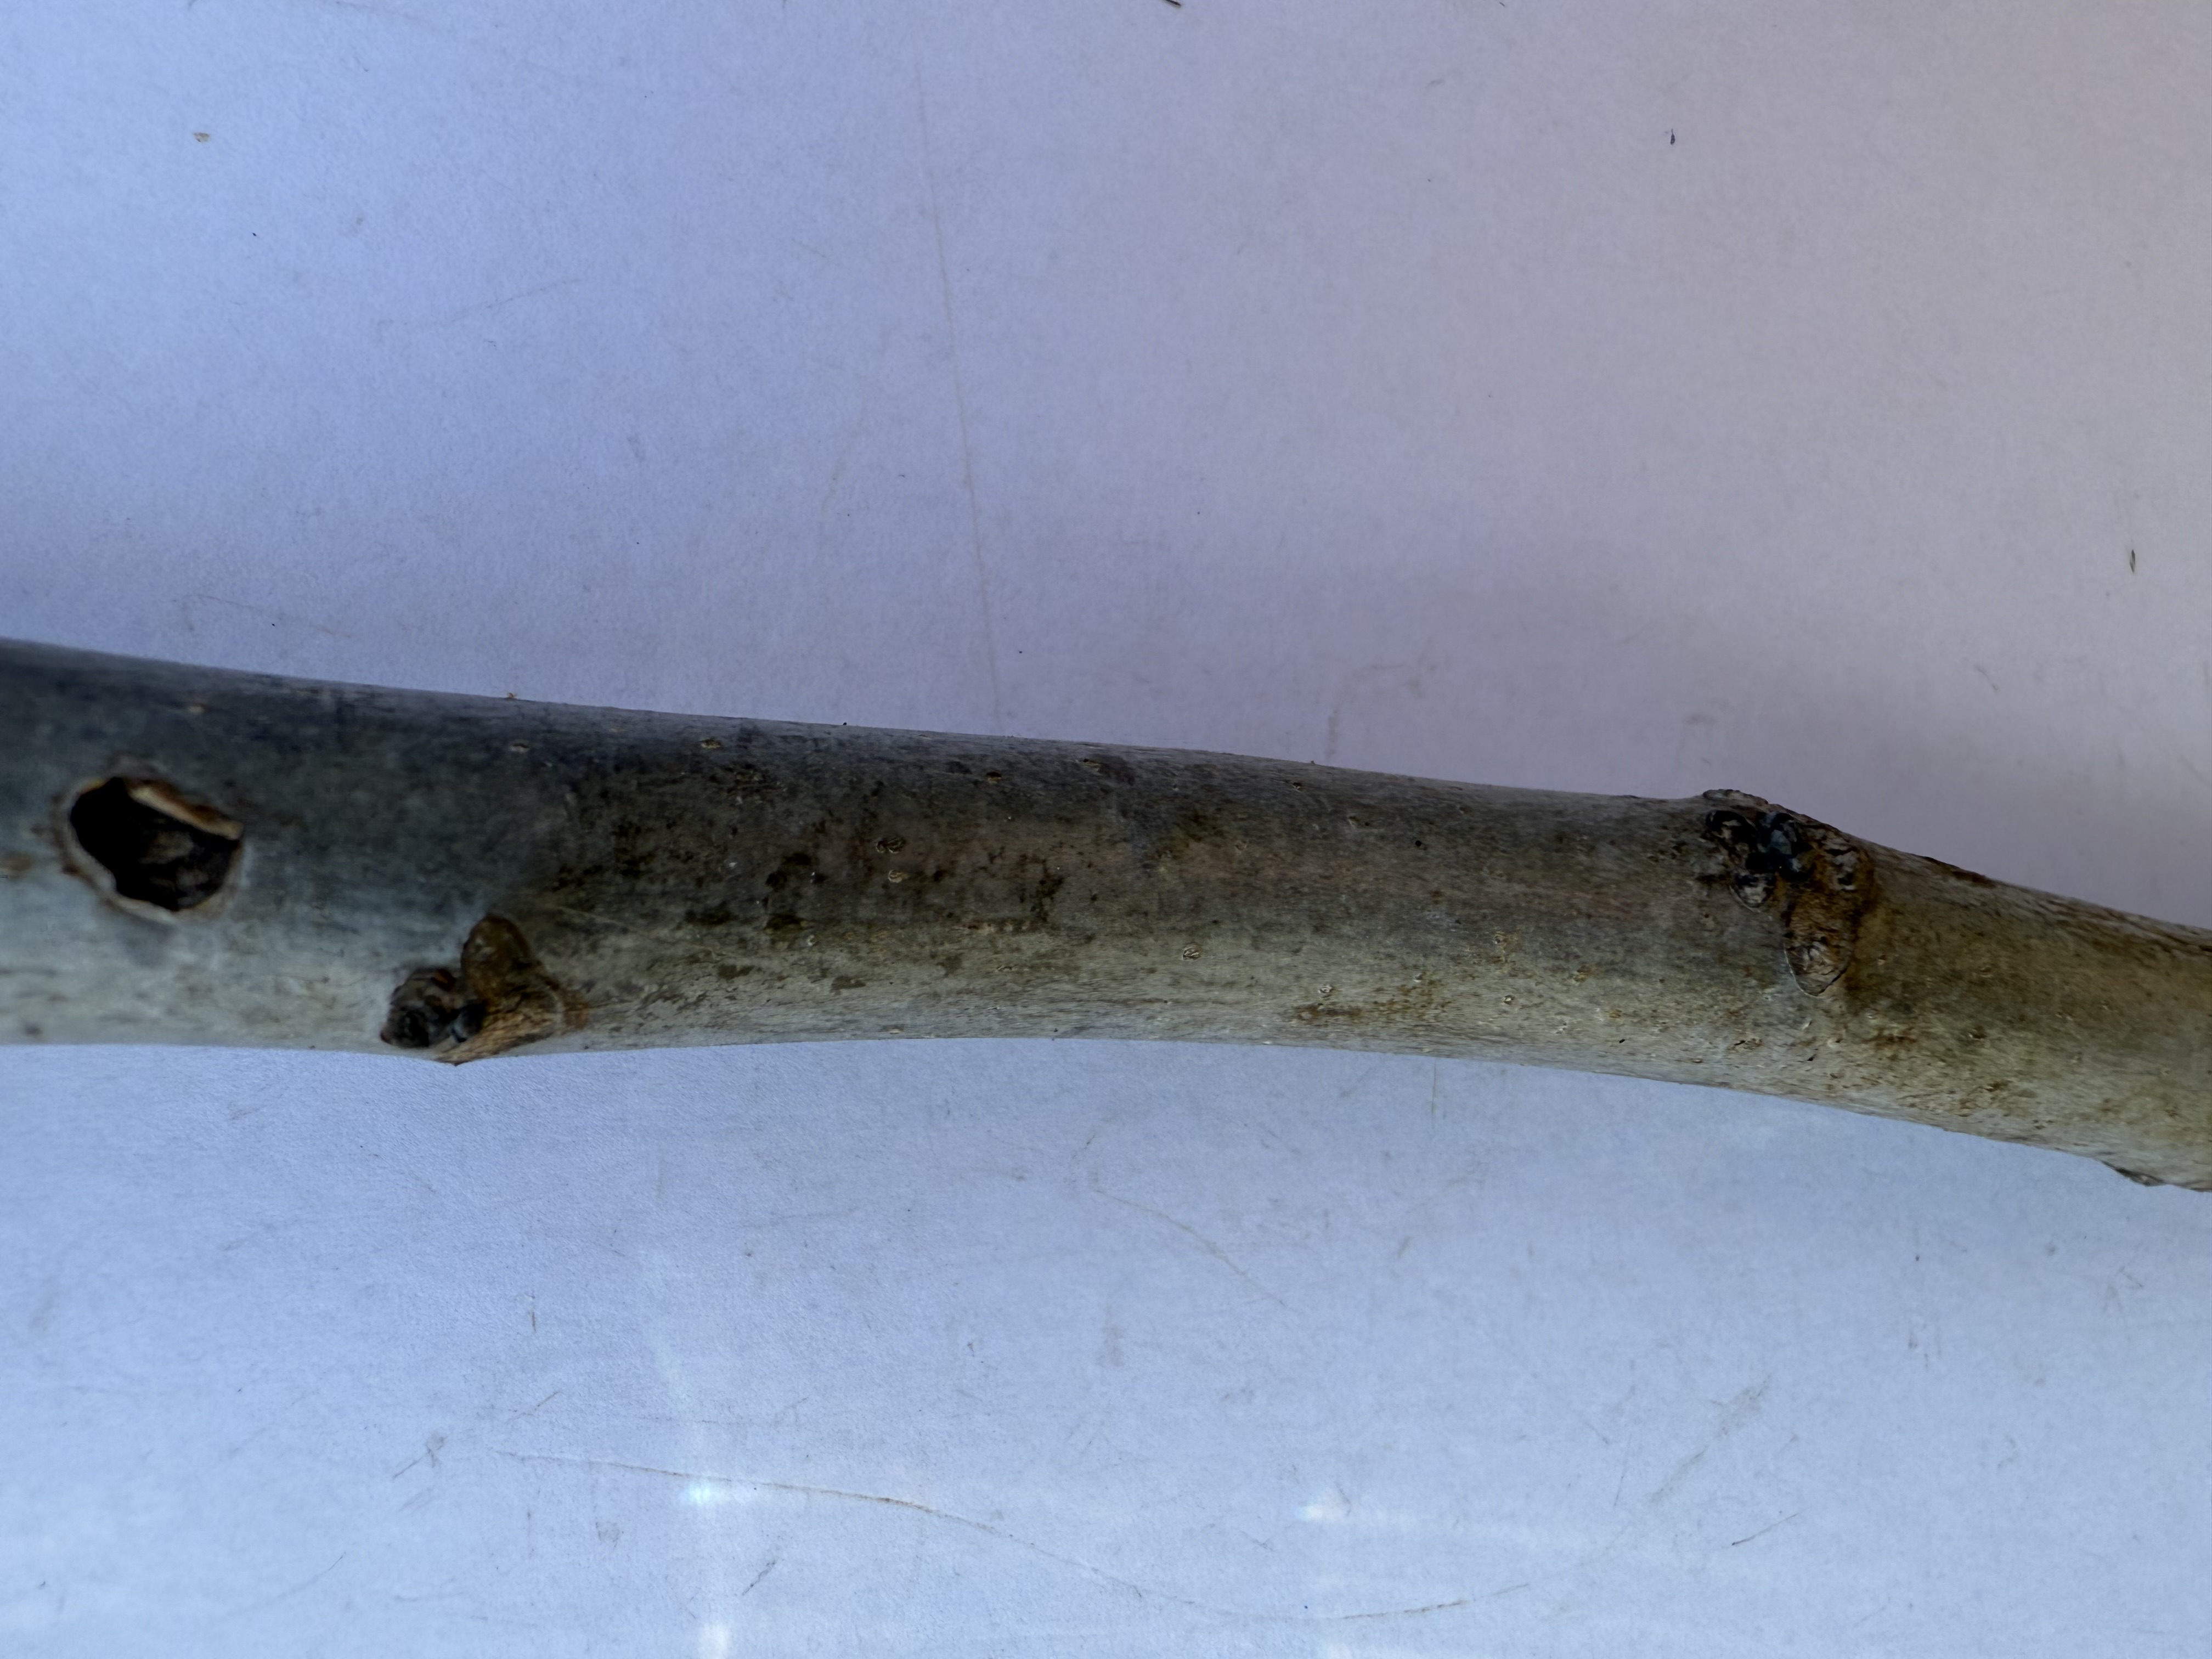
Variety: Wild Walnut